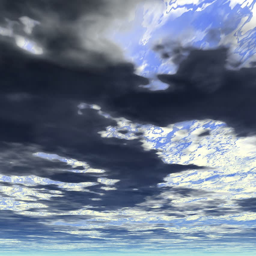
we float under a blue sky with gray rain clouds